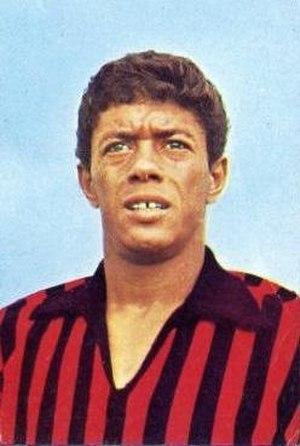
Amarildo Tavares da Silveira, ou simplement Amarildo, est un footballeur brésilien né le 29 juillet 1940 à Campos dos Goytacazes. Il joue au poste d’attaquant de la fin des années 1950 au milieu des années 1970.